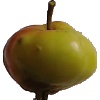
Label: Apple Red Yellow 2